Paseo (film)

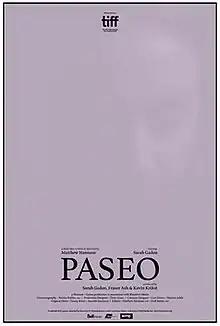

Paseo is a Canadian short drama film, directed by Matthew Hannam and released in 2018. The film stars Sarah Gadon as Alice, a woman who is exploring the city of Barcelona as she copes with feelings of loneliness and isolation.